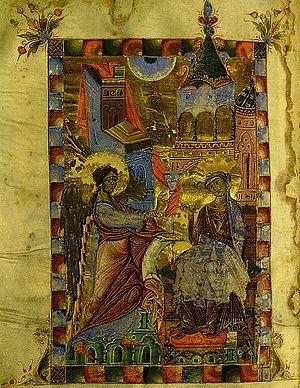
La miniature arménienne est l'expression particulière de la miniature en Grande-Arménie, en Petite-Arménie et dans la diaspora arménienne. Son apparition remonte à la création de l'alphabet arménien en Arménie, soit en l'an 405. Très peu de fragments de manuscrits enluminés des VIᵉ et VIIᵉ siècles ont survécu, le plus ancien conservé en entier datant du IXᵉ siècle. L'âge d'or se situe aux XIIIᵉ et XIVᵉ siècles, période de la formation définitive des principales écoles et tendances. Les plus éclatantes sont celles de Siounie, du Vaspourakan et de Cilicie. De nombreux manuscrits arméniens enluminés hors du pays d'Arménie ont aussi traversé les siècles. Malgré l'apparition de l'imprimerie arménienne au XVIᵉ siècle, la production de miniatures s'est prolongée jusqu'au XIXᵉ siècle et survit à travers la peinture et le cinéma arméniens modernes.